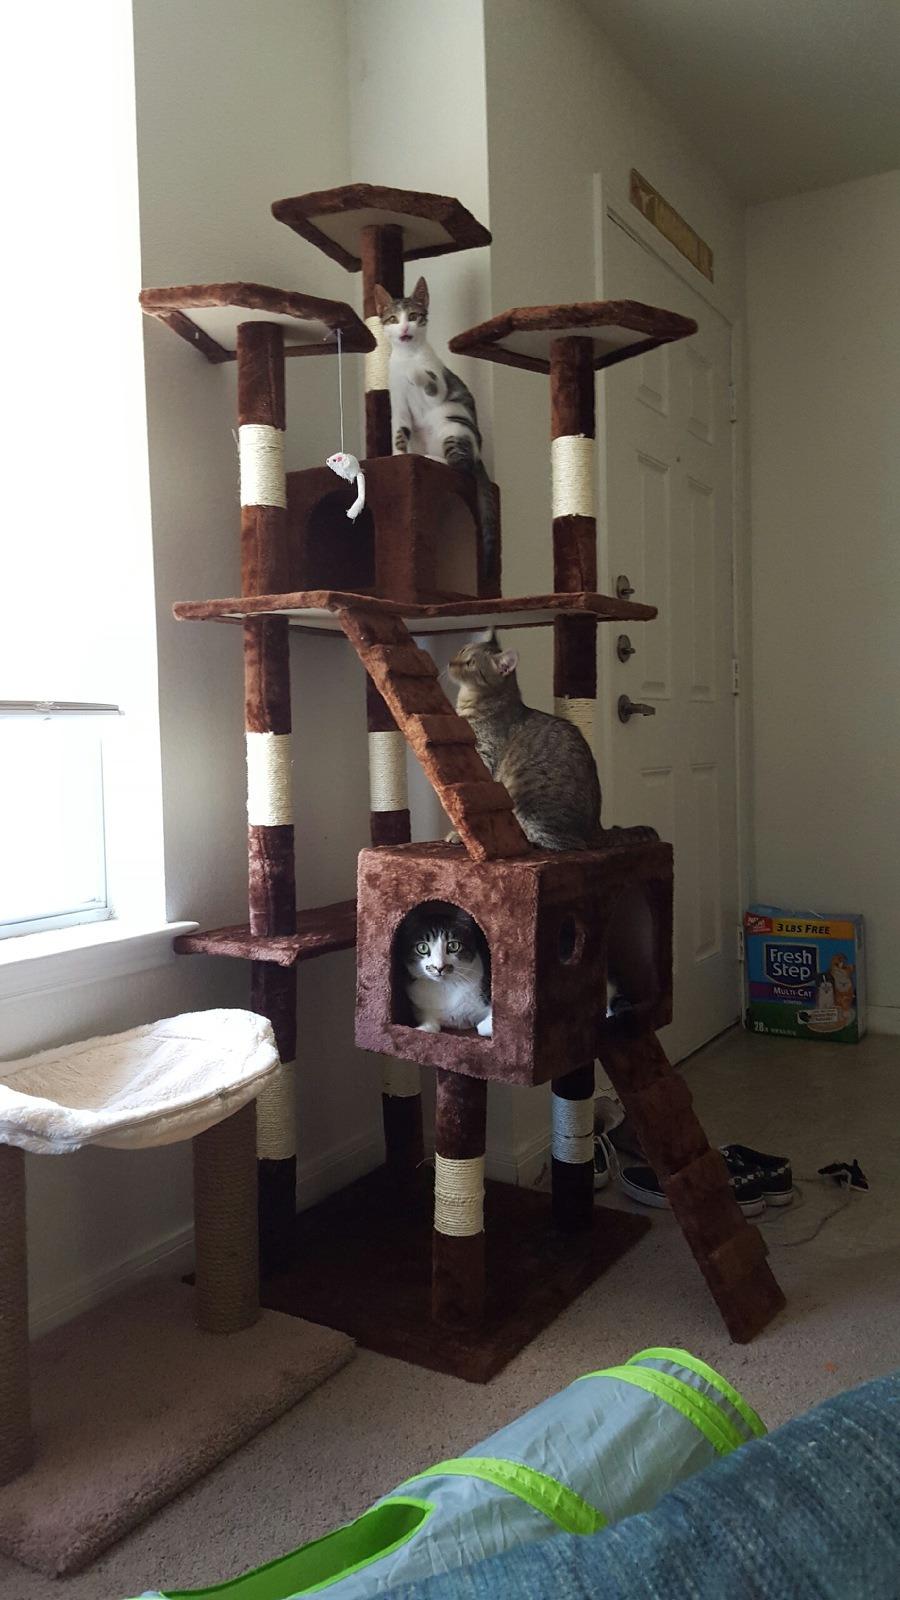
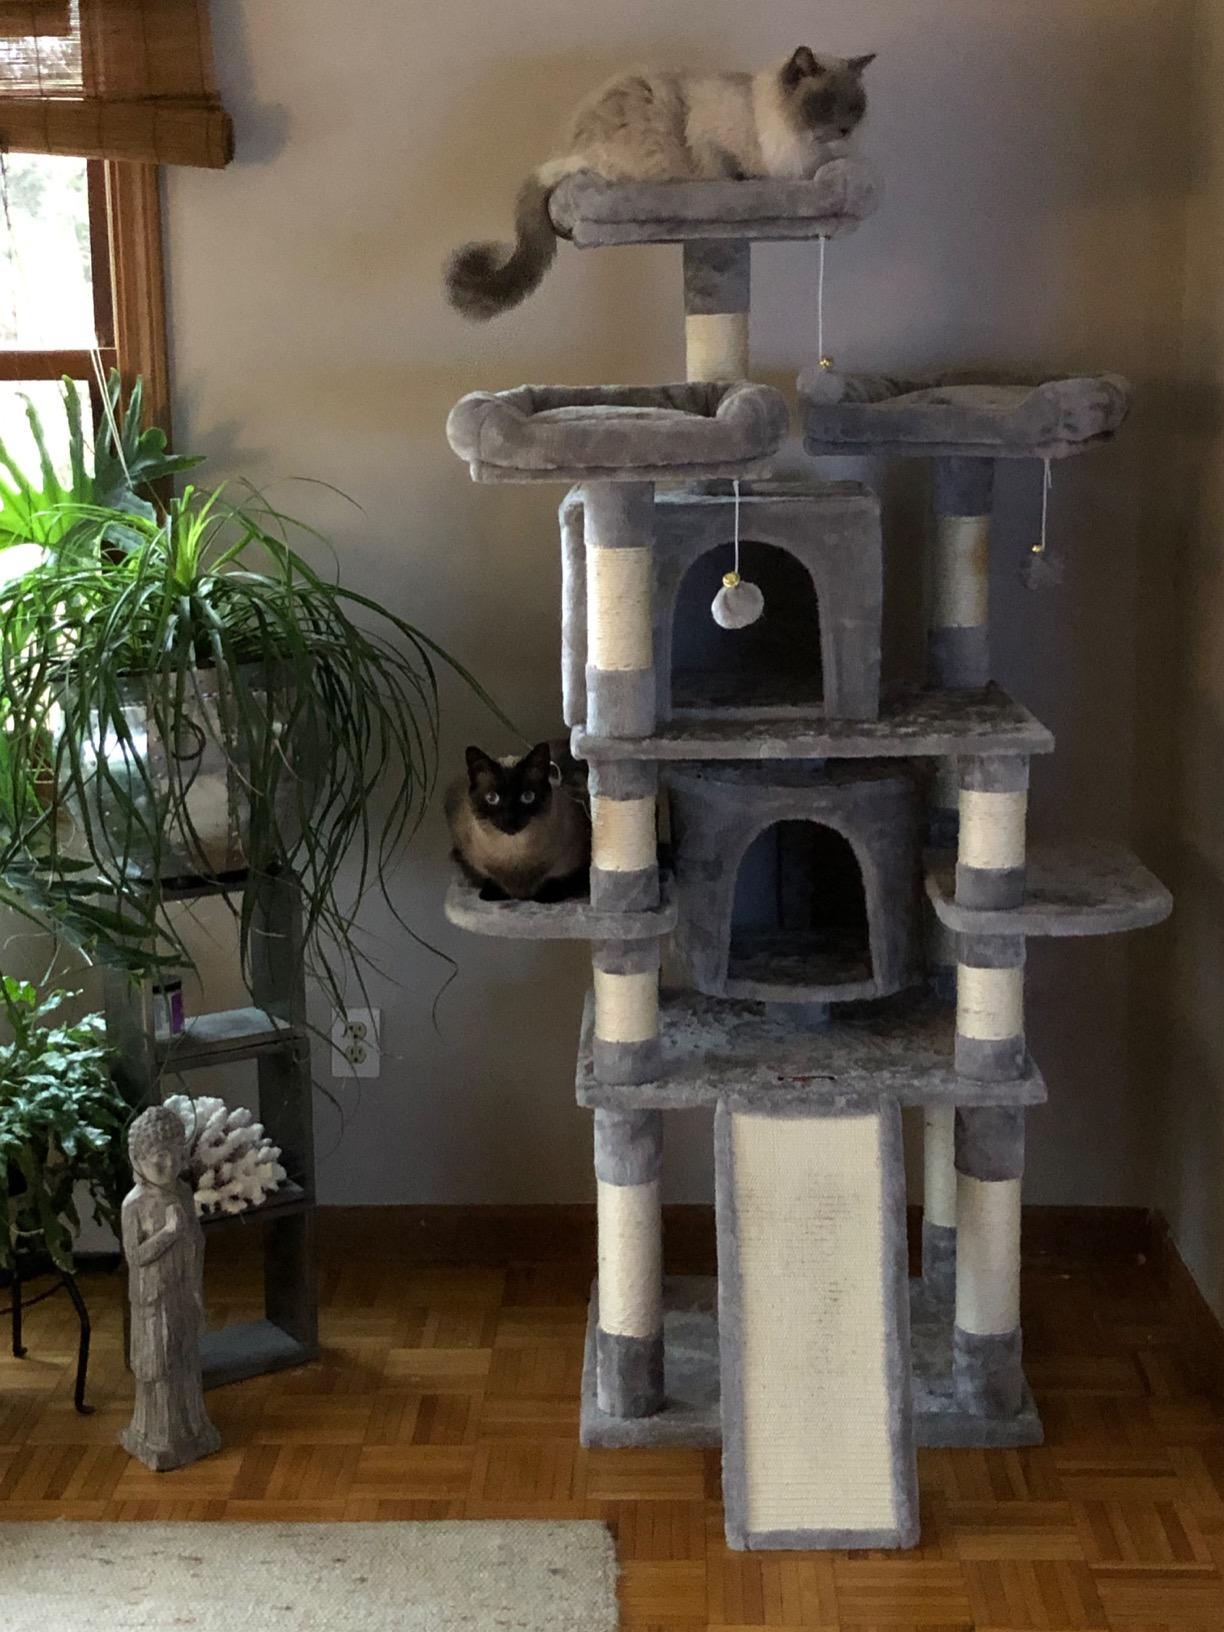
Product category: items_cat tree
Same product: no